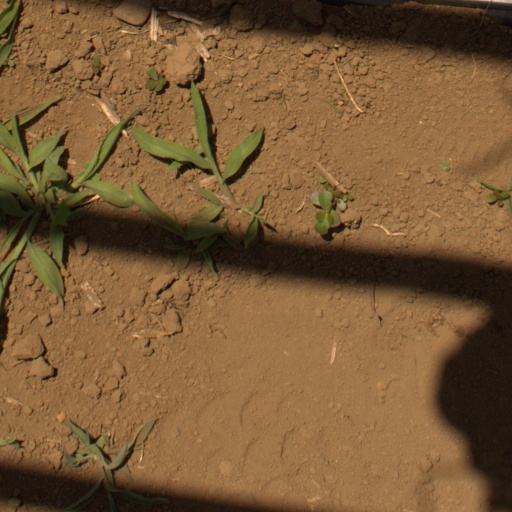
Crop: Jerusalem artichoke